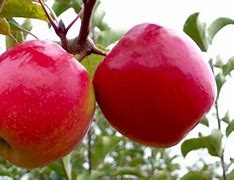
Label: apple